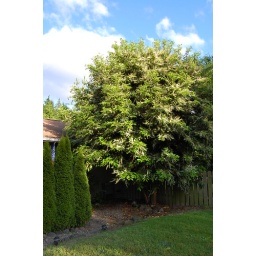
You can see under the tree on the right side near the fence where the grass died. That's where the branches were resting.